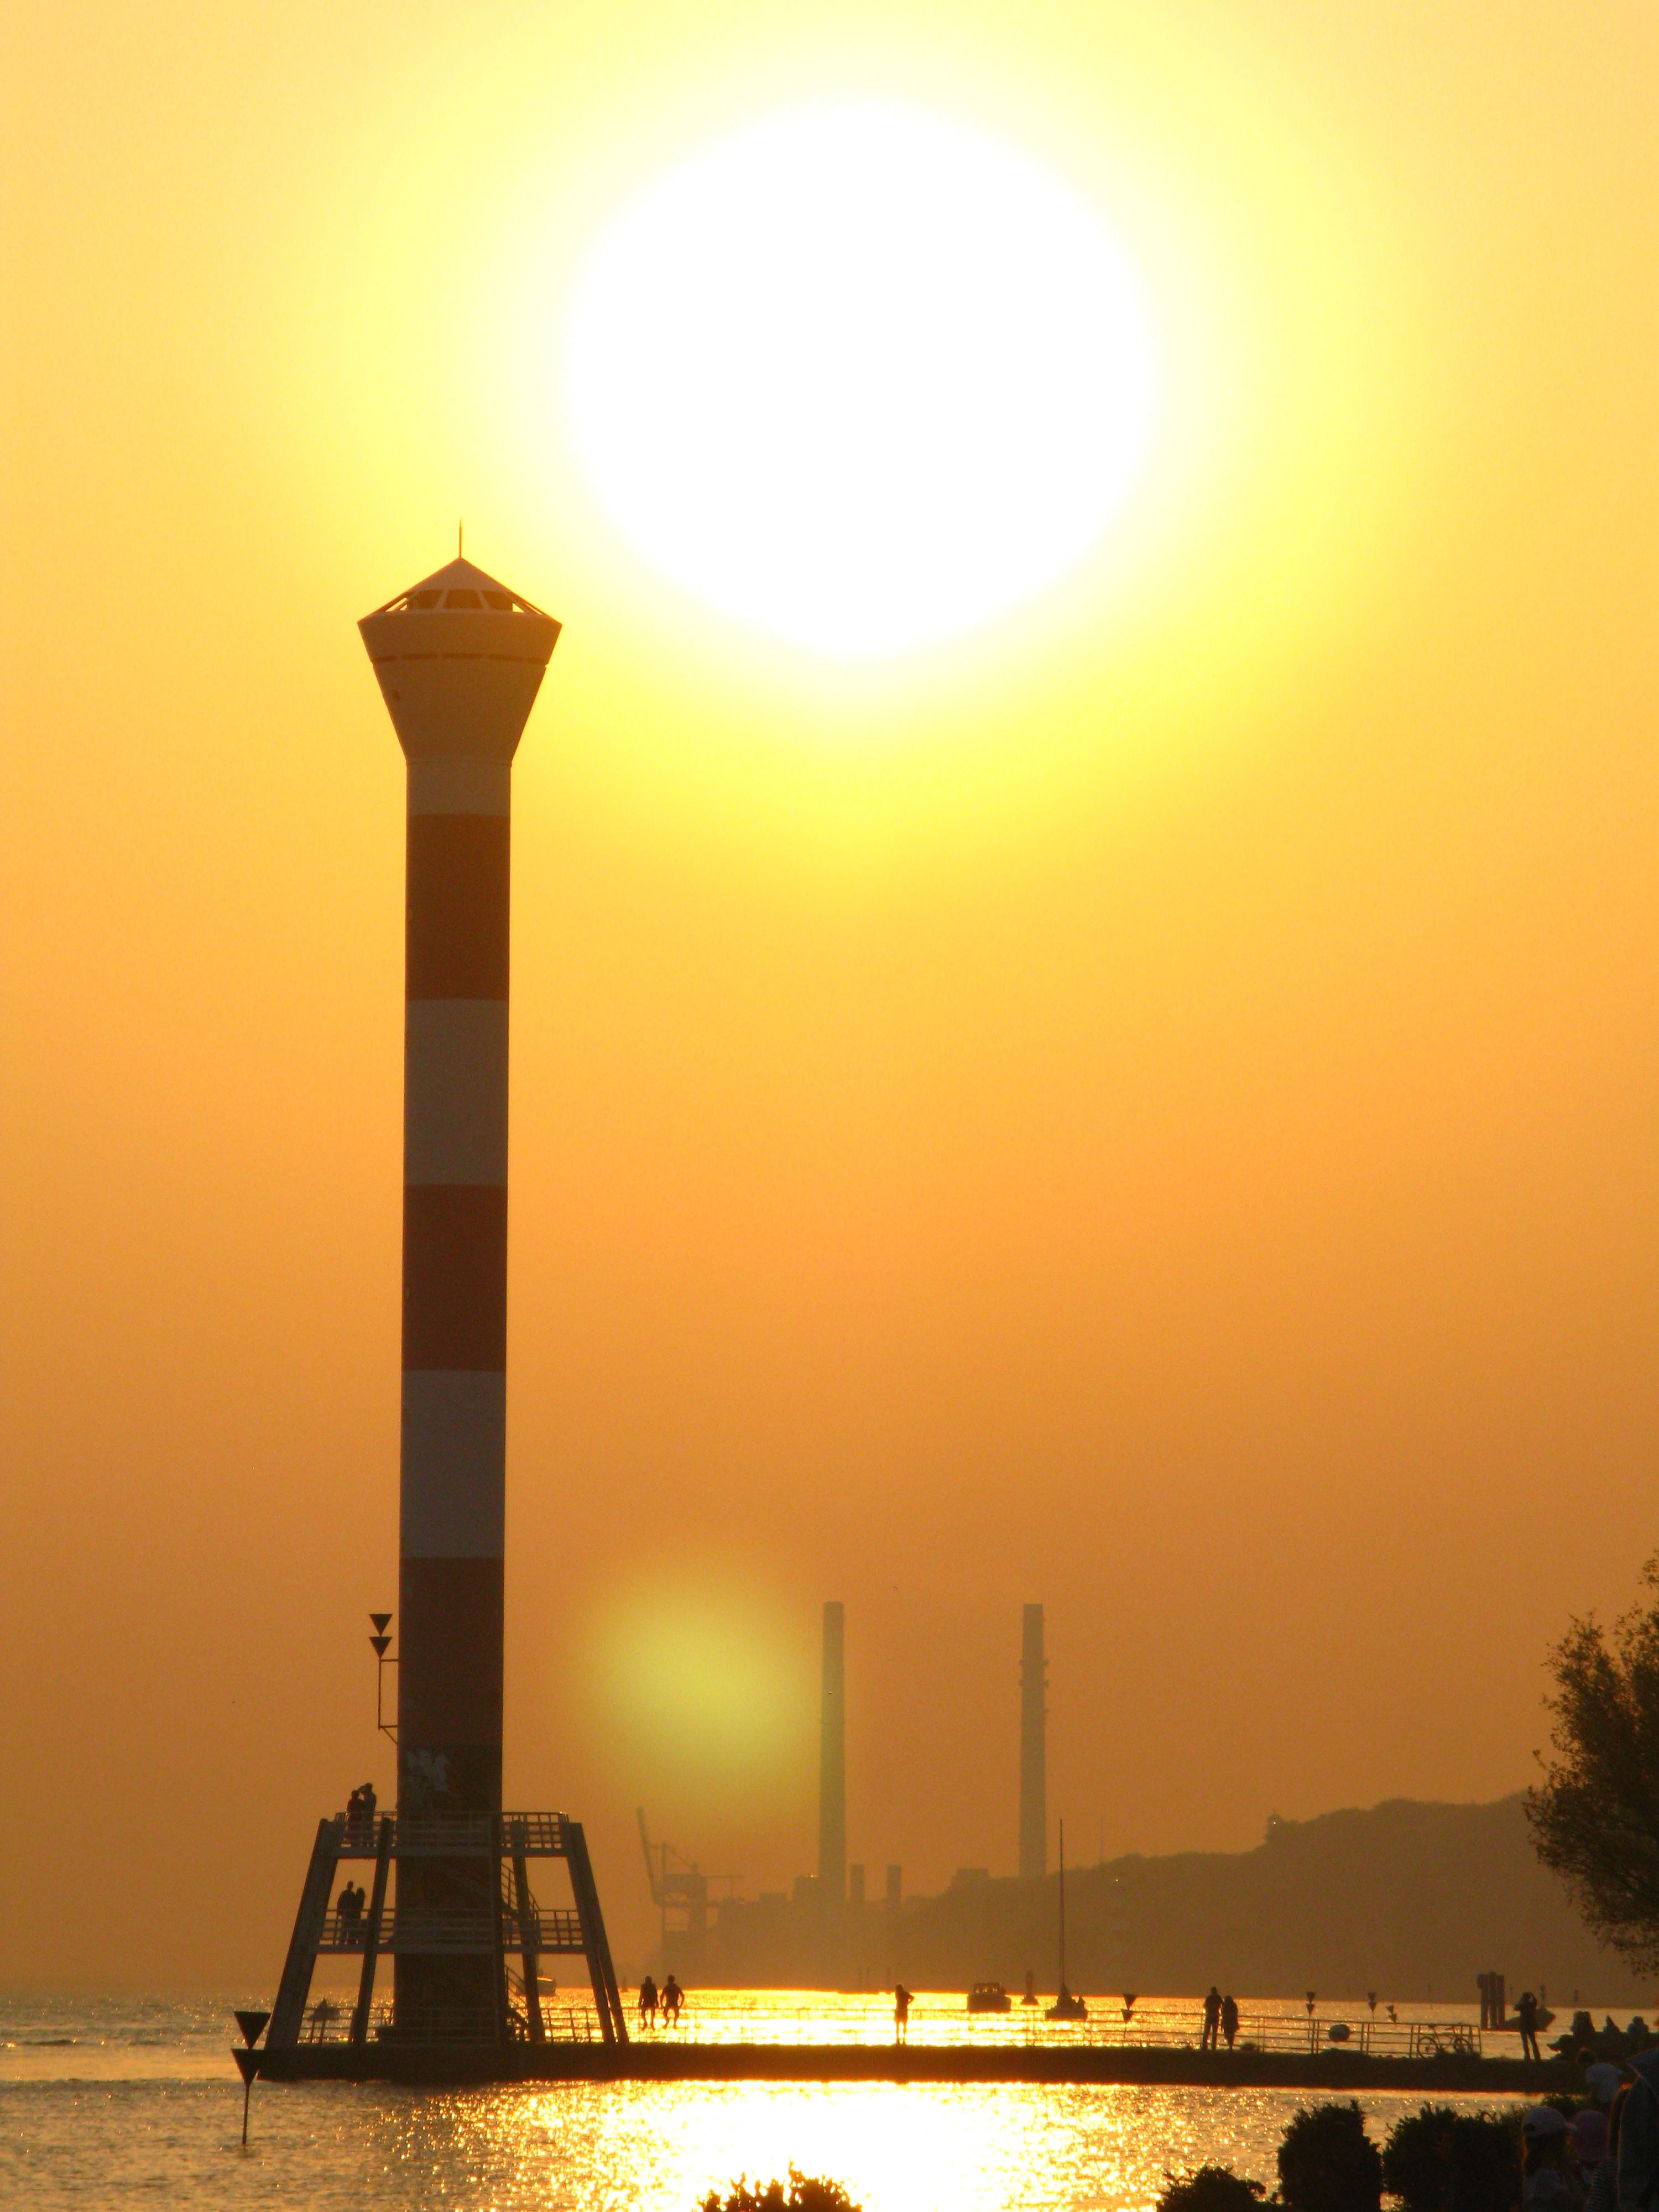
horizon, light, lighthouse, sun, sunrise, sunset, sunlight, morning, dawn, dusk, evening, tower, lighting, elbe, afterglow, setting sun